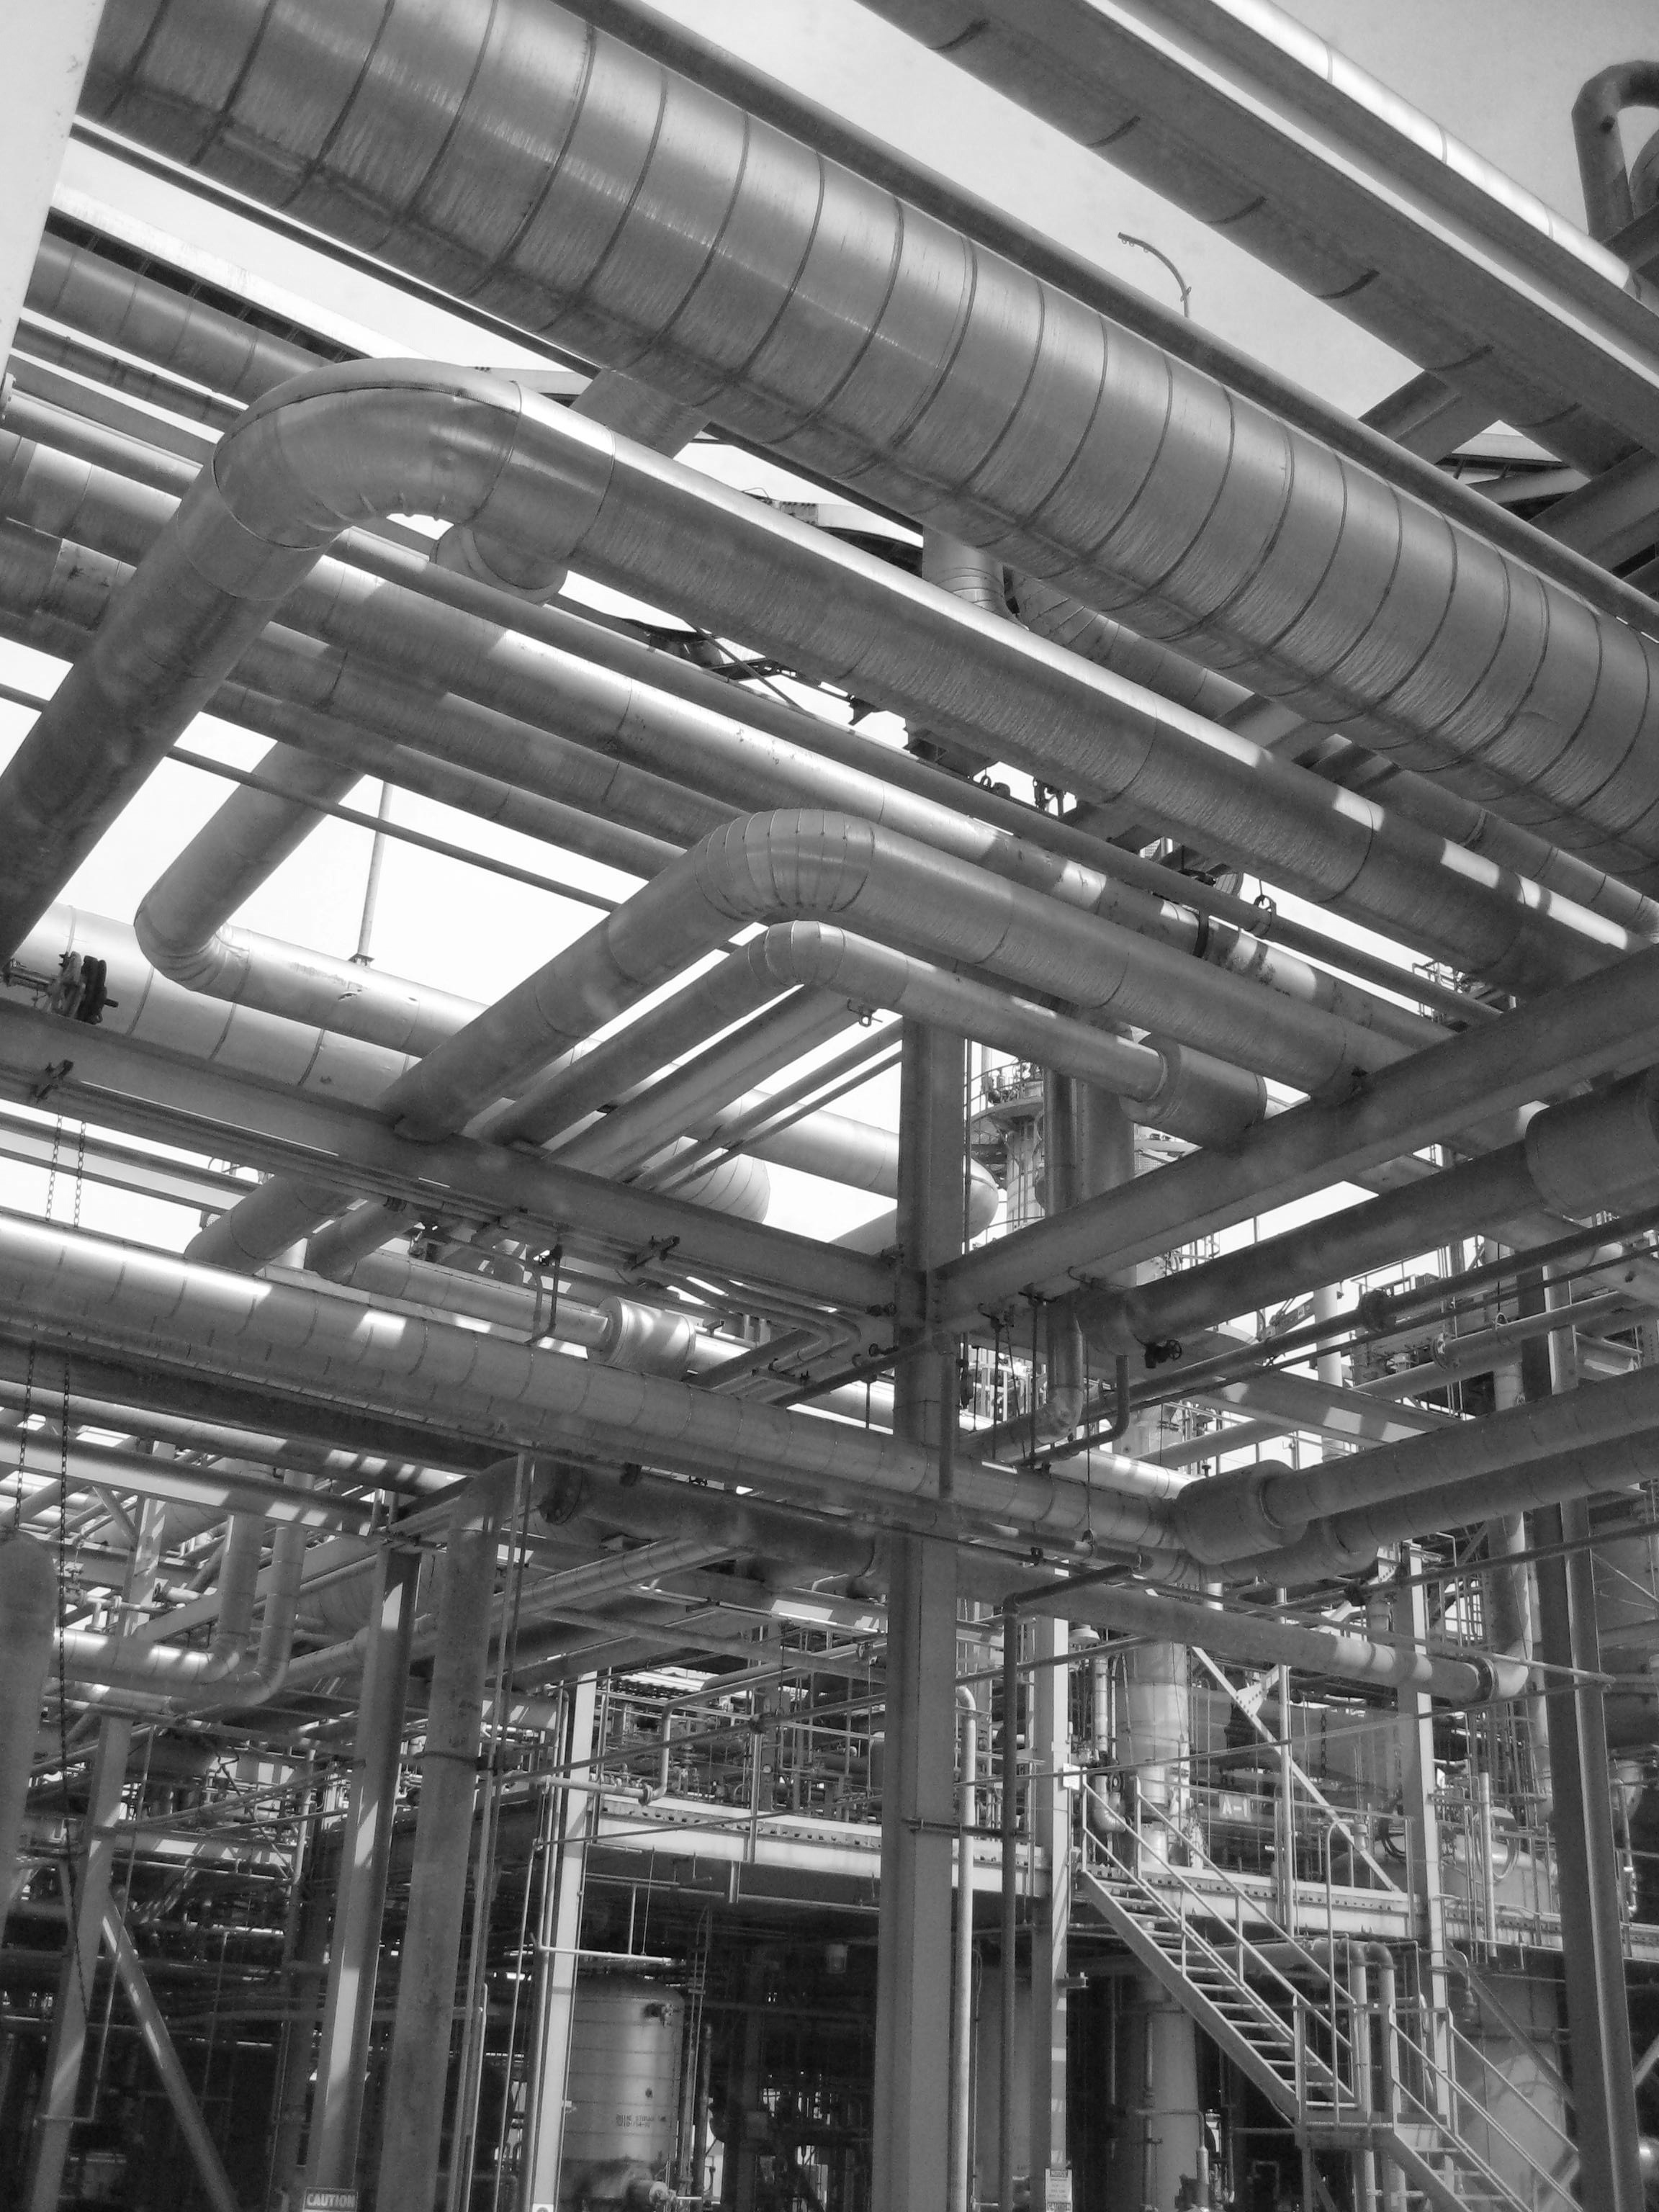
black and white, structure, beam, transport, industrial, factory, industry, port, monochrome, material, public transport, manufacturing, shipyard, shipping, monochrome photography